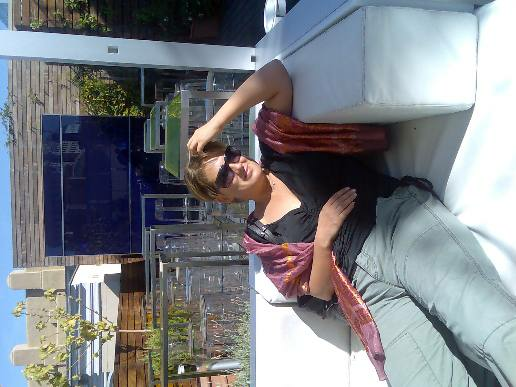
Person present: Yes